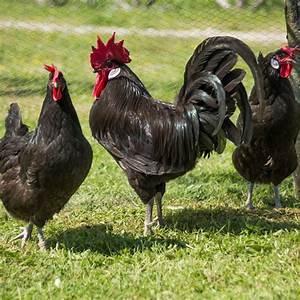
chicken